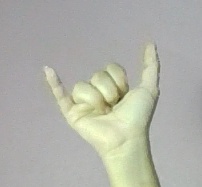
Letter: ya